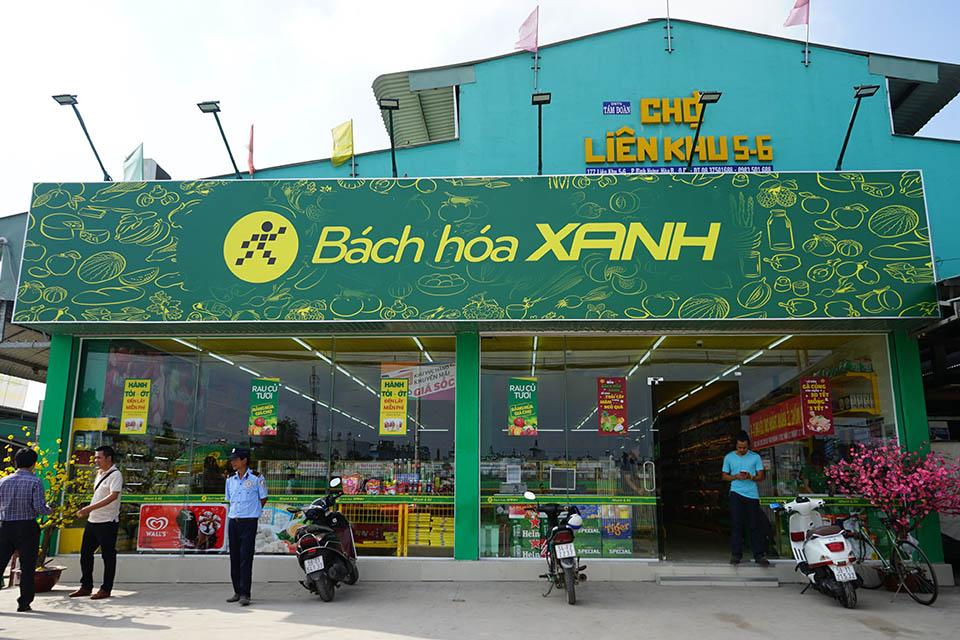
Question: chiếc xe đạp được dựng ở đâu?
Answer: chiếc xe đạp được dựng bên phải chiếc xe tay ga màu trắng